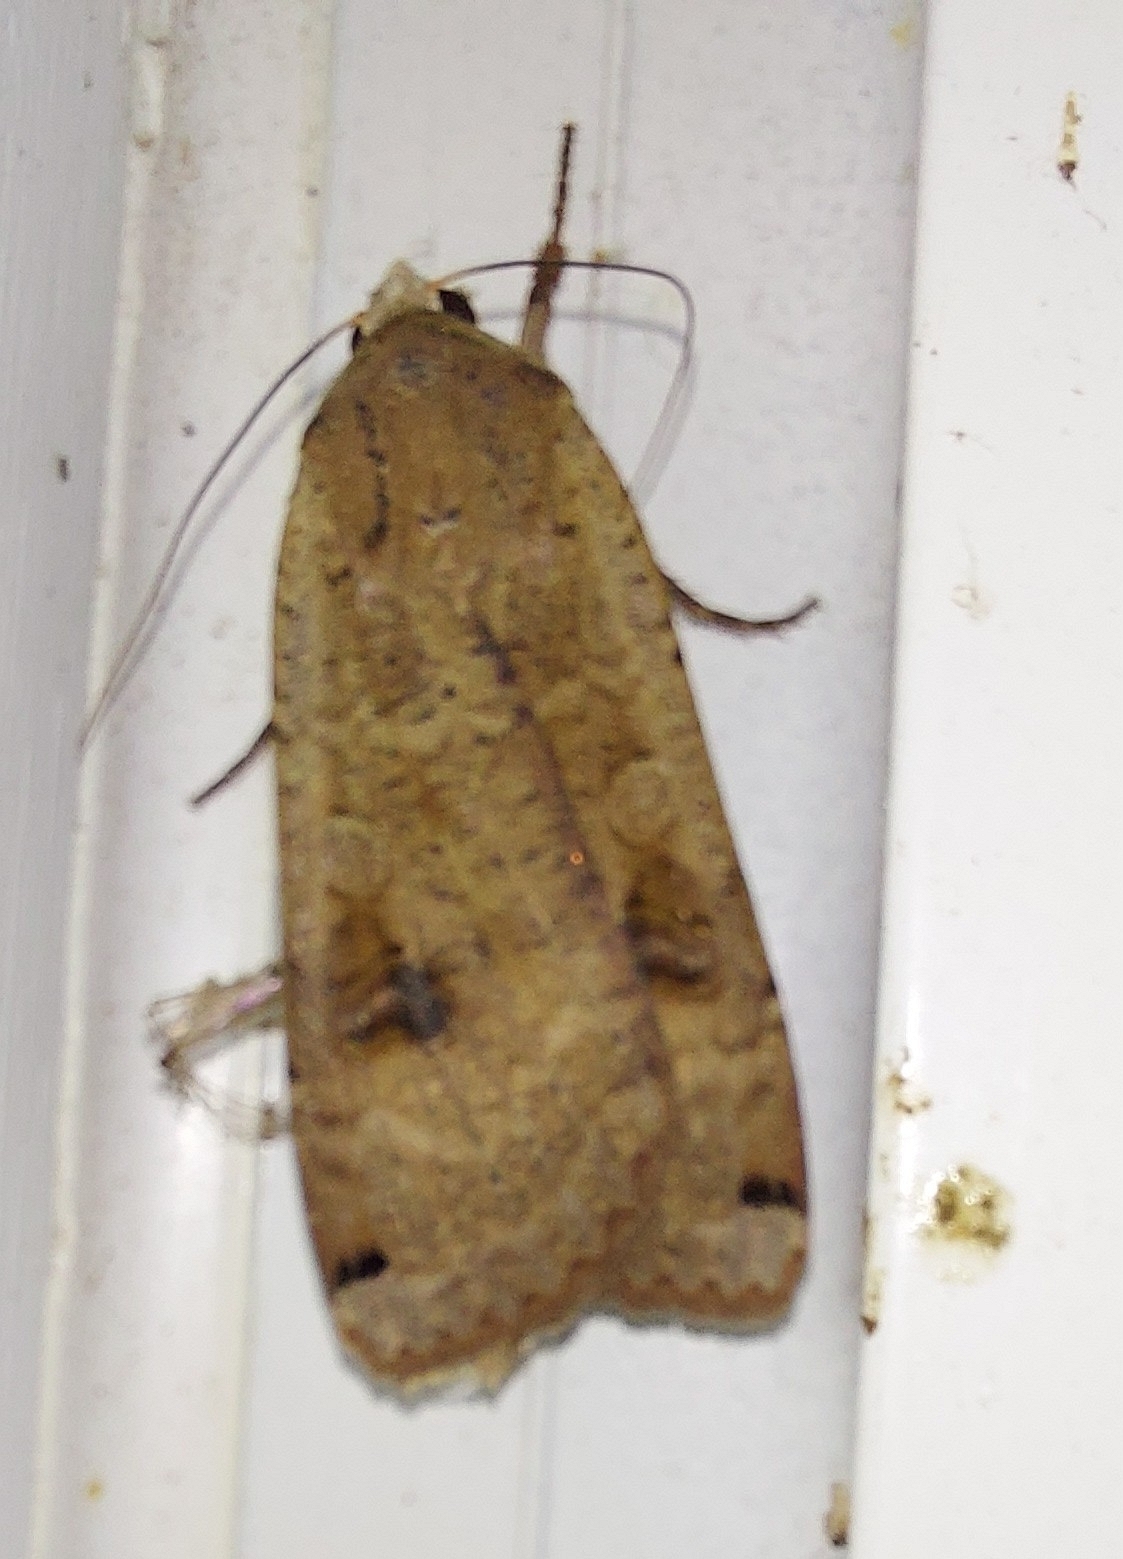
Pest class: cutworms